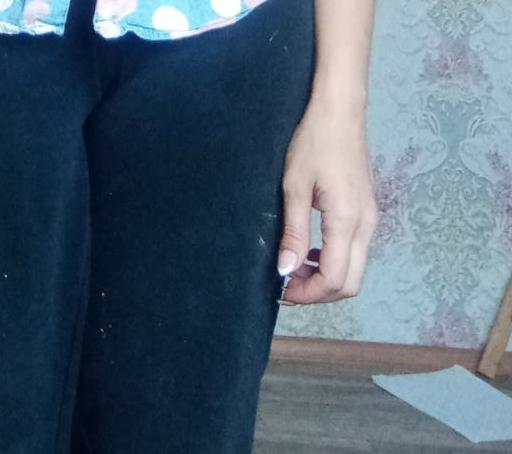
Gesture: no_gesture